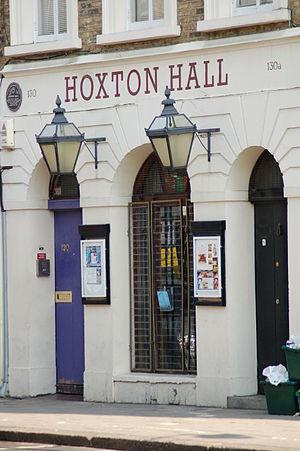
Le terme East End est communément utilisé pour faire référence au East End of London, une aire géographique à Londres, marquée à l'est d'une ligne par les murailles médiévales de la cité de Londres et au nord de la Tamise, bien que ses limites ne soient pas officiellement fixées par des lignes universellement acceptées. L'utilisation du terme, péjorative à l'origine, est attestée à la fin du XIXᵉ siècle, alors que l'expansion de la population de la cité provoque une surpopulation extrême dans toute la zone, les pauvres et les immigrants se concentrant dans l'East End. Ces problèmes sont exacerbés par la construction des docks de St Katharine en 1827 et des terminus ferroviaires du centre de Londres, qui nécessite la destruction des anciens taudis, causant le déplacement d'importantes populations vers l'East End. En l'espace d'un siècle, l'East End devient synonyme de pauvreté, de surpopulation, de maladie et de criminalité.